Innisfail, Queensland

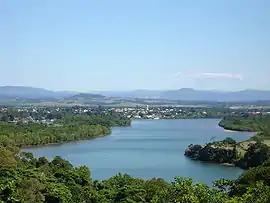
The township of Innisfail, as seen from Coquette Point

Innisfail (from Irish: Inis Fáil) is a regional town and locality in the Cassowary Coast Region, Queensland, Australia. The town was originally called Geraldton until 1910. In the , the town of Innisfail had a population of 7,173 people, while the locality of Innisfail (the town's centre) had a population of 1,091 people.